History of Christianity in Romania

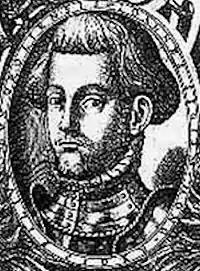
John II Sigismund, the first prince of Transylvania (1570–1571)

First the Hussite movement for religious reform began in Transylvania in the 1430s. Many of the Hussites moved to Moldavia, the only state in Europe outside Bohemia where they remained free of persecution.